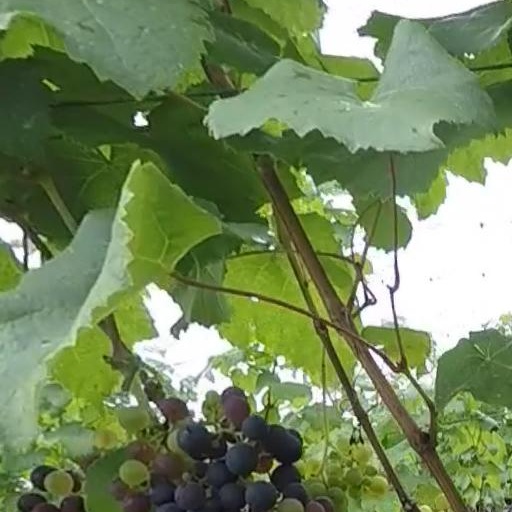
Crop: grape